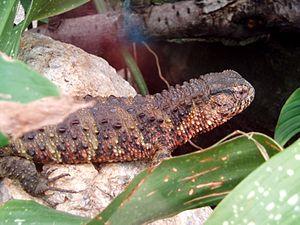
Shinisaurus crocodilurus, unique représentant du genre Shinisaurus et de la famille des Shinisauridae, est une espèce de sauriens.